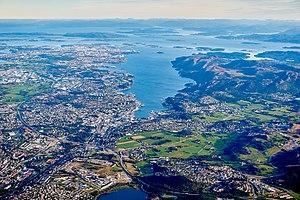
Sandnes est une ville, et une commune du comté norvégien du Rogaland. La ville est la 7ème plus grande de Norvège.